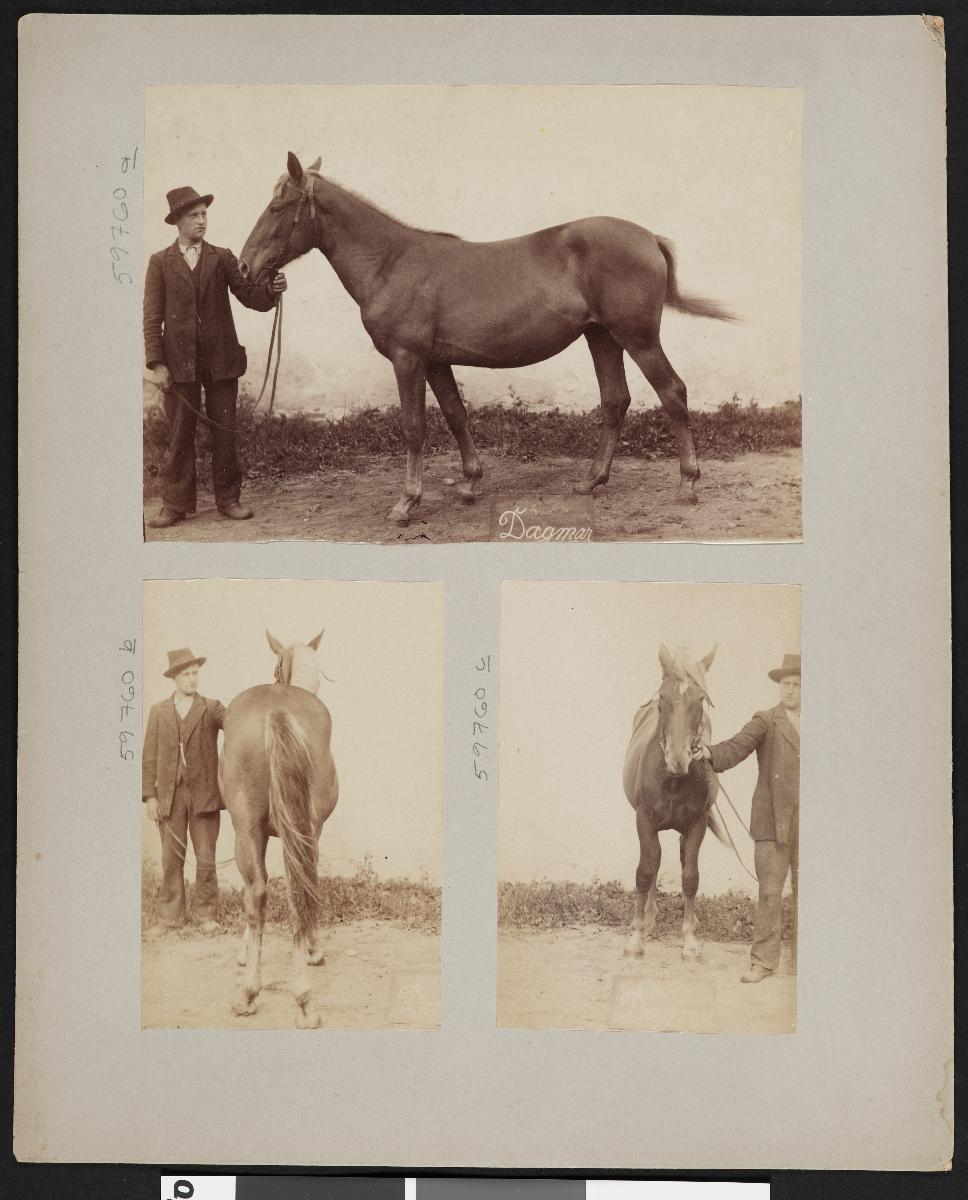
Tuomarinkylän kartano.
sisällön kuvaus: Dagmar-hevosta esitellään Tuomarinkylän kartanolla. mustavalkoinen
Ajankohta: kuvausaika 1900-luvun alku
Paikka: Suomi, Uusimaa, Helsinki, Tuomarinkylä Helsinki, Tuomarinkartano Helsinki, Tuomarinkylän kartano
Aiheet: hevonen, horse, häst